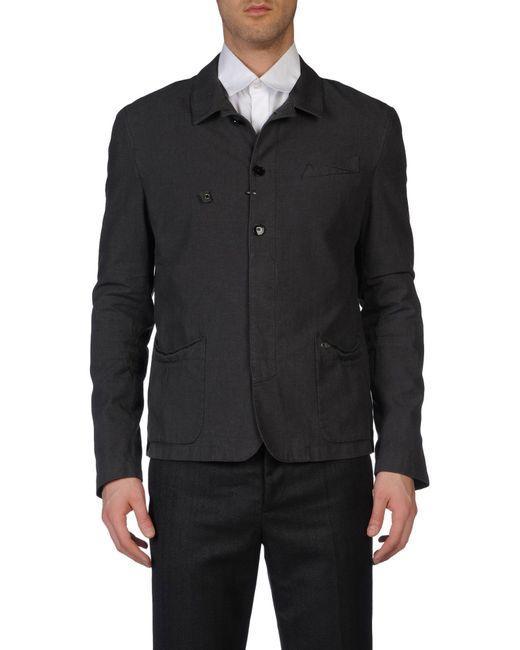
Schwarze Langarmjacke mit Kragen und Taschen für Herren